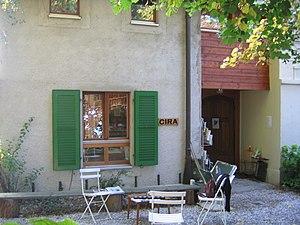
Le Centre international de recherches sur l'anarchisme de Lausanne a été fondé en 1957 à Genève. Il s'agit de la plus grande bibliothèque spécialisée en Europe dans le domaine de l'anarchisme.